Pilot (The X-Files)

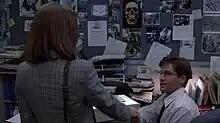
FBI Special Agent Dana Scully meets fellow agent Fox Mulder, who has a special interest in unexplained and possibly paranormal phenomena.

"Pilot" is the pilot episode of the science fiction television series "The X-Files". The episode aired on September 10, 1993, on the Fox network in the United States and Canada. The episode was written by series creator Chris Carter, and directed by Robert Mandel. As the pilot, it would set up the mythology storyline for the series. The episode earned a Nielsen rating of 7.9 and was viewed by 7.4 million households and 12.0 million viewers. The episode itself was generally well received by fans and critics alike, which led to a growing cult following for the series before it hit the mainstream.